Renna Media

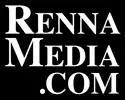
logo

Renna Media is an American publishing company based in Cranford, New Jersey, that owns and publishes various local newspapers in Union County and neighboring parts of Essex, Morris, and Somerset counties.